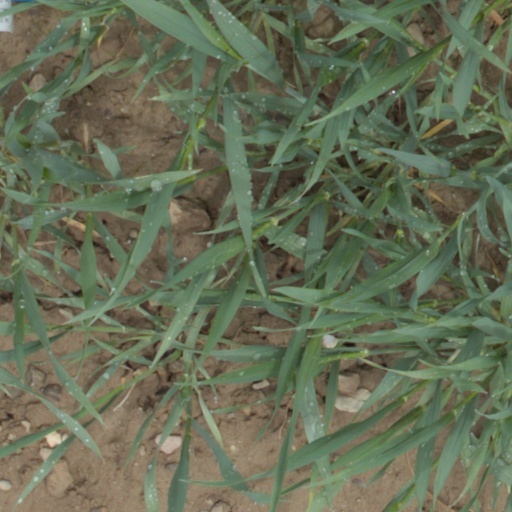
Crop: wheat